3-inch/70-caliber Mark 26 gun

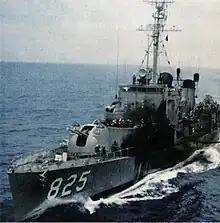
3"/70 turret on in 1962

The 3"/70 Mark 26 Gun was a US post war naval anti-aircraft gun. Developed as a joint project with the United Kingdom, which called it the QF 3-inch Mark N1 gun, it had a water-cooled barrel combined with an automatic loader to deliver high rates of fire.